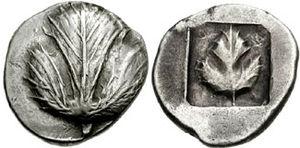
Sélinonte ou Sélinous est une ancienne cité grecque située sur la côte sud de la Sicile.
L’agriculture est le fondement de la vie économique en Grèce antique. Par la mise en valeur intensive d'un terroir restreint, malgré un outillage et une terre généralement de qualité médiocre imposant le recours à l'assolement biennal, elle a permis d'assurer la subsistance d'une population importante, notamment à l'époque classique, en s'orientant essentiellement vers la production végétale. Cependant, si la « triade méditerranéenne » céréales - olivier - vigne y tient une place prépondérante, la production agricole est plus variée, grâce notamment à la culture de légumes et de légumineuses, ainsi qu'à l'élevage ovicaprin.